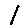
Label: 1